Billy Martin

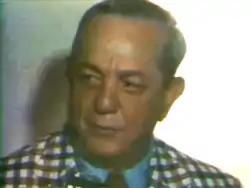
Gabe Paul

The Yankees won the AL East by 11 games over Baltimore, securing their first postseason appearance since 1964. In the 1976 American League Championship Series, they played Kansas City. Aggressive baserunning, plus bench jockeying that may have caused Royals third baseman George Brett to make two crucial errors, helped New York win Game One, but Kansas City won two of the next three. Martin's choice of Ed Figueroa to pitch the decisive Game Five at Yankee Stadium was controversial as Figueroa had not pitched well late in the season and had lost Game Two, but he was in good form and helped the Yankees to a 6–3 lead in the eighth inning—when Brett tied the game with a three-run home run. Martin did not let the home run faze him, and had a verbal exchange with the next batter, John Mayberry, which helped wake the Yankees up from their stunned disbelief at Brett's home run. Yankee first baseman Chris Chambliss drove the first pitch of the bottom of the ninth over the right field wall, garnering the Yankees their first pennant since 1964, and Martin his first as a manager. The Yankees faced the defending world champion Reds in the 1976 World Series, and lost in four straight games. Martin was ejected from Game Four, at Yankee Stadium, after rolling a baseball towards umpire Bruce Froemming, the only Yankee to ever be kicked out of a World Series game.